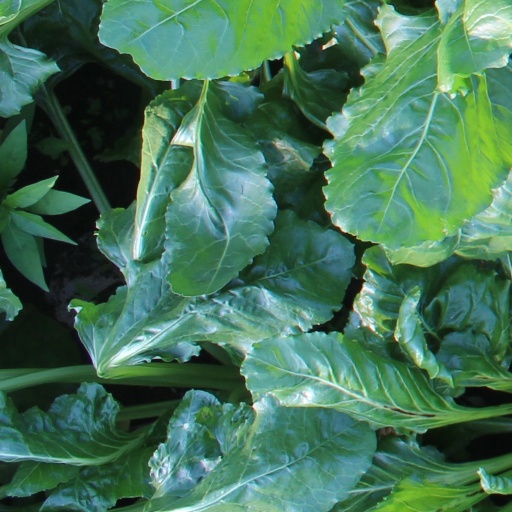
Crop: sugar beet